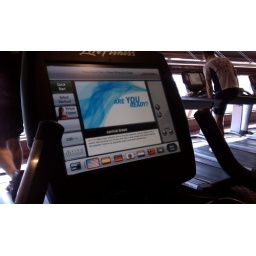
Touch screen on fitness machine in the cruise ship gym